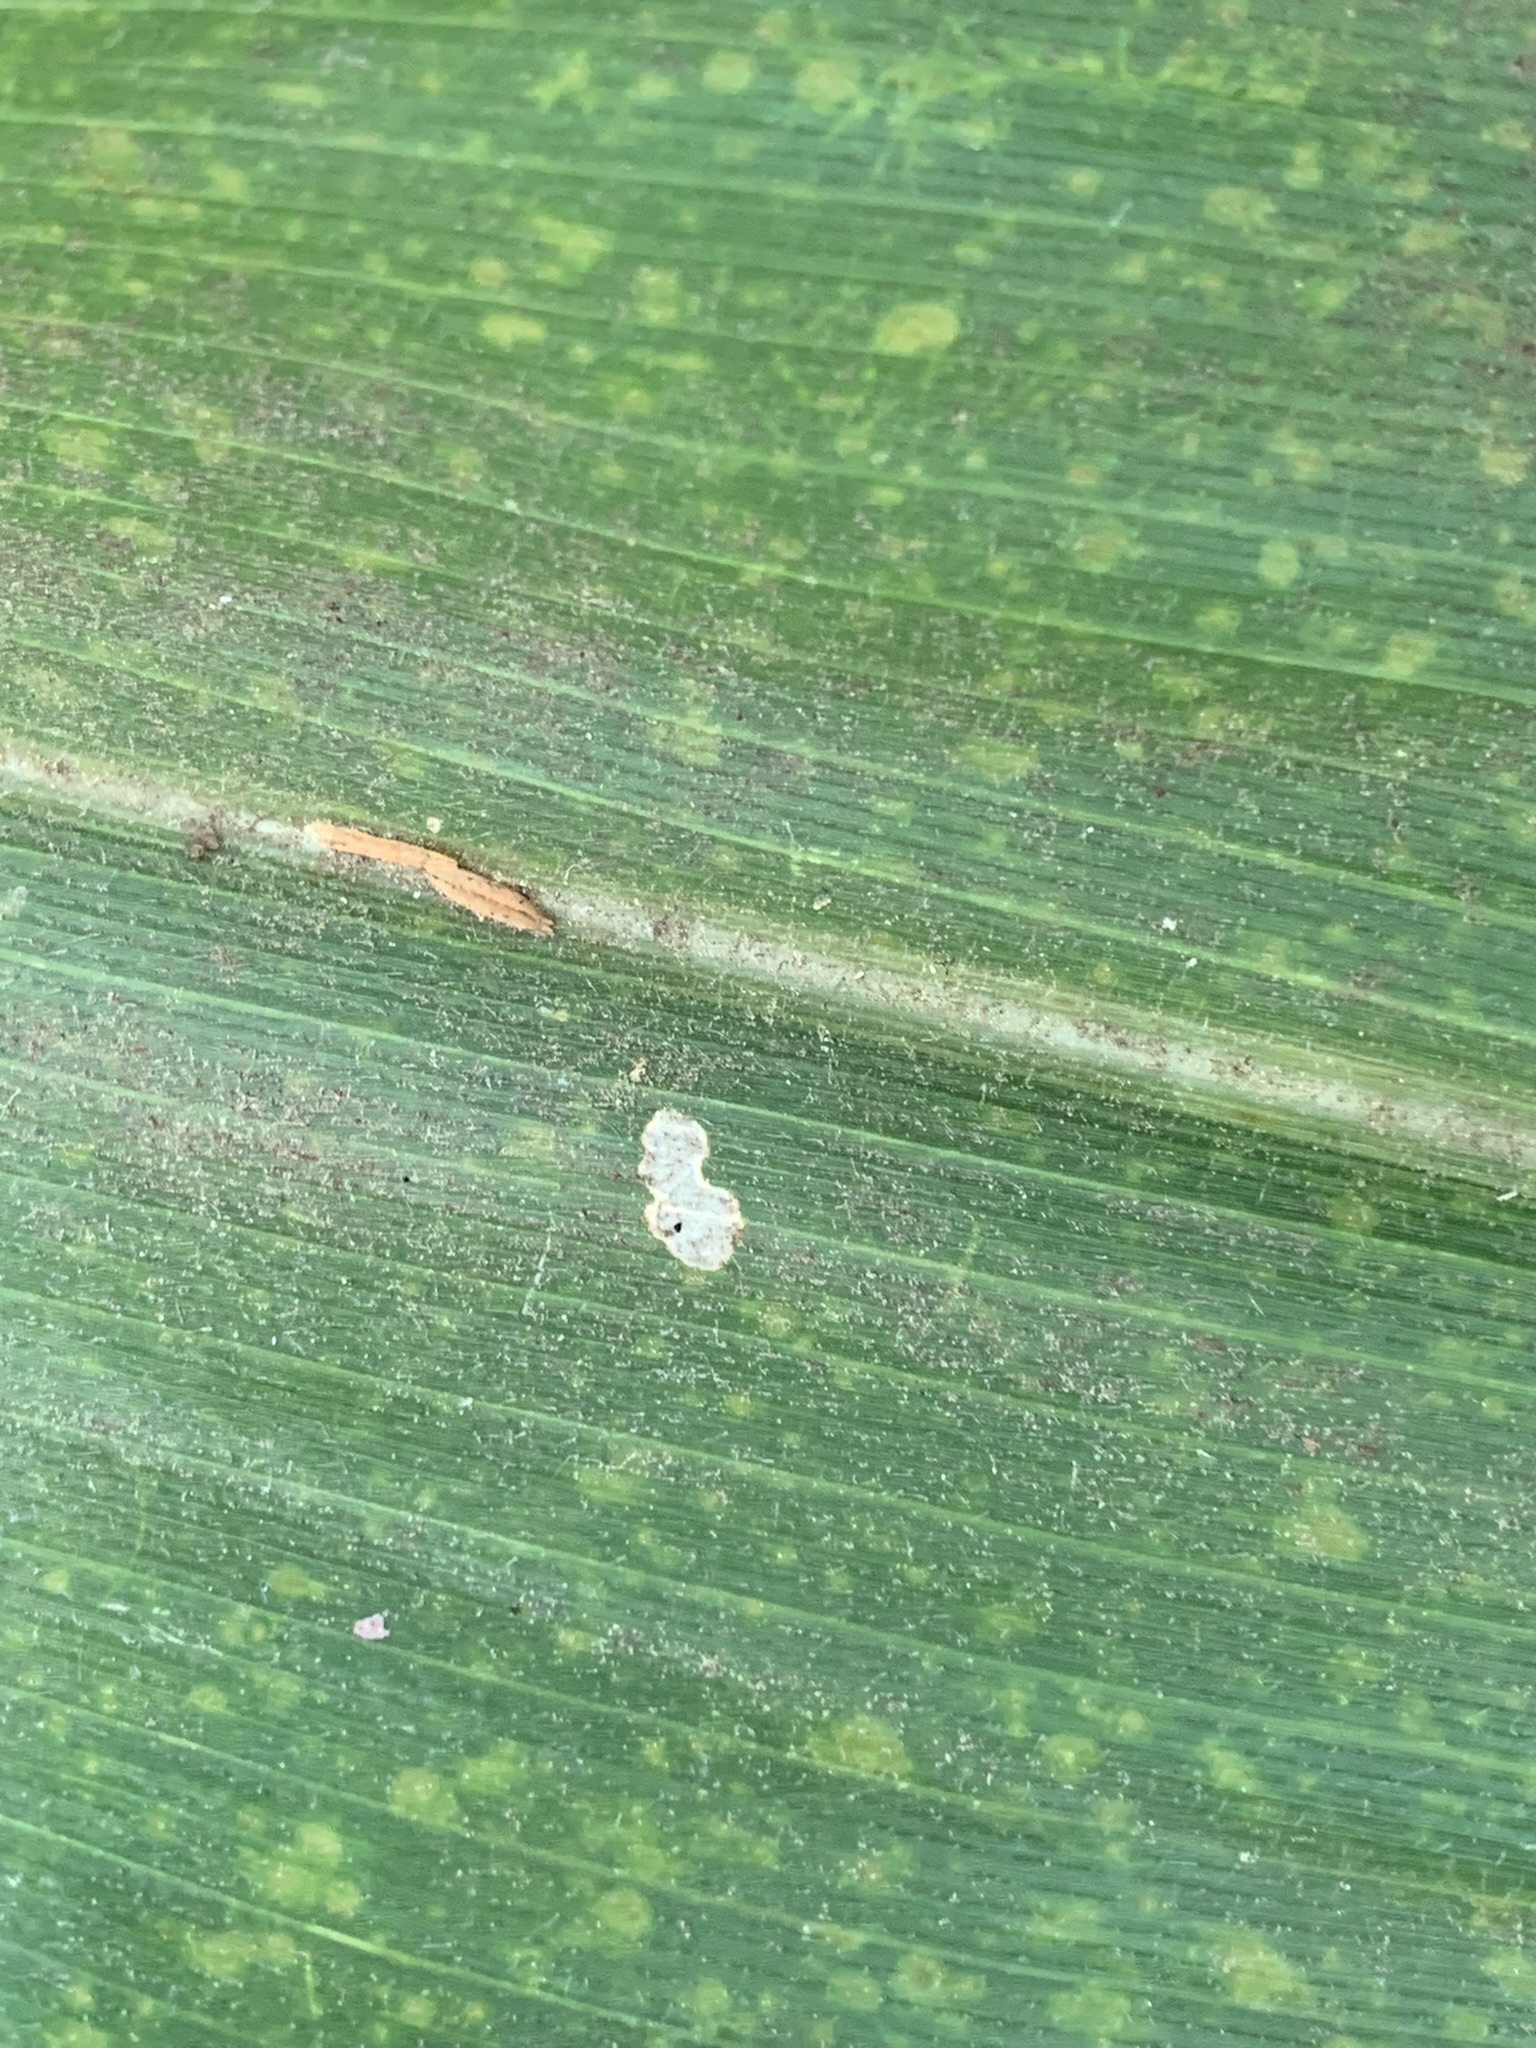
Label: MLN